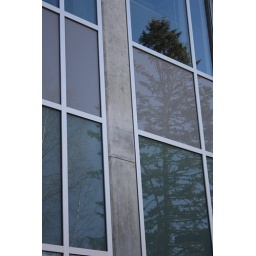
Tried to catch tree in window using lines, rules and natural light.